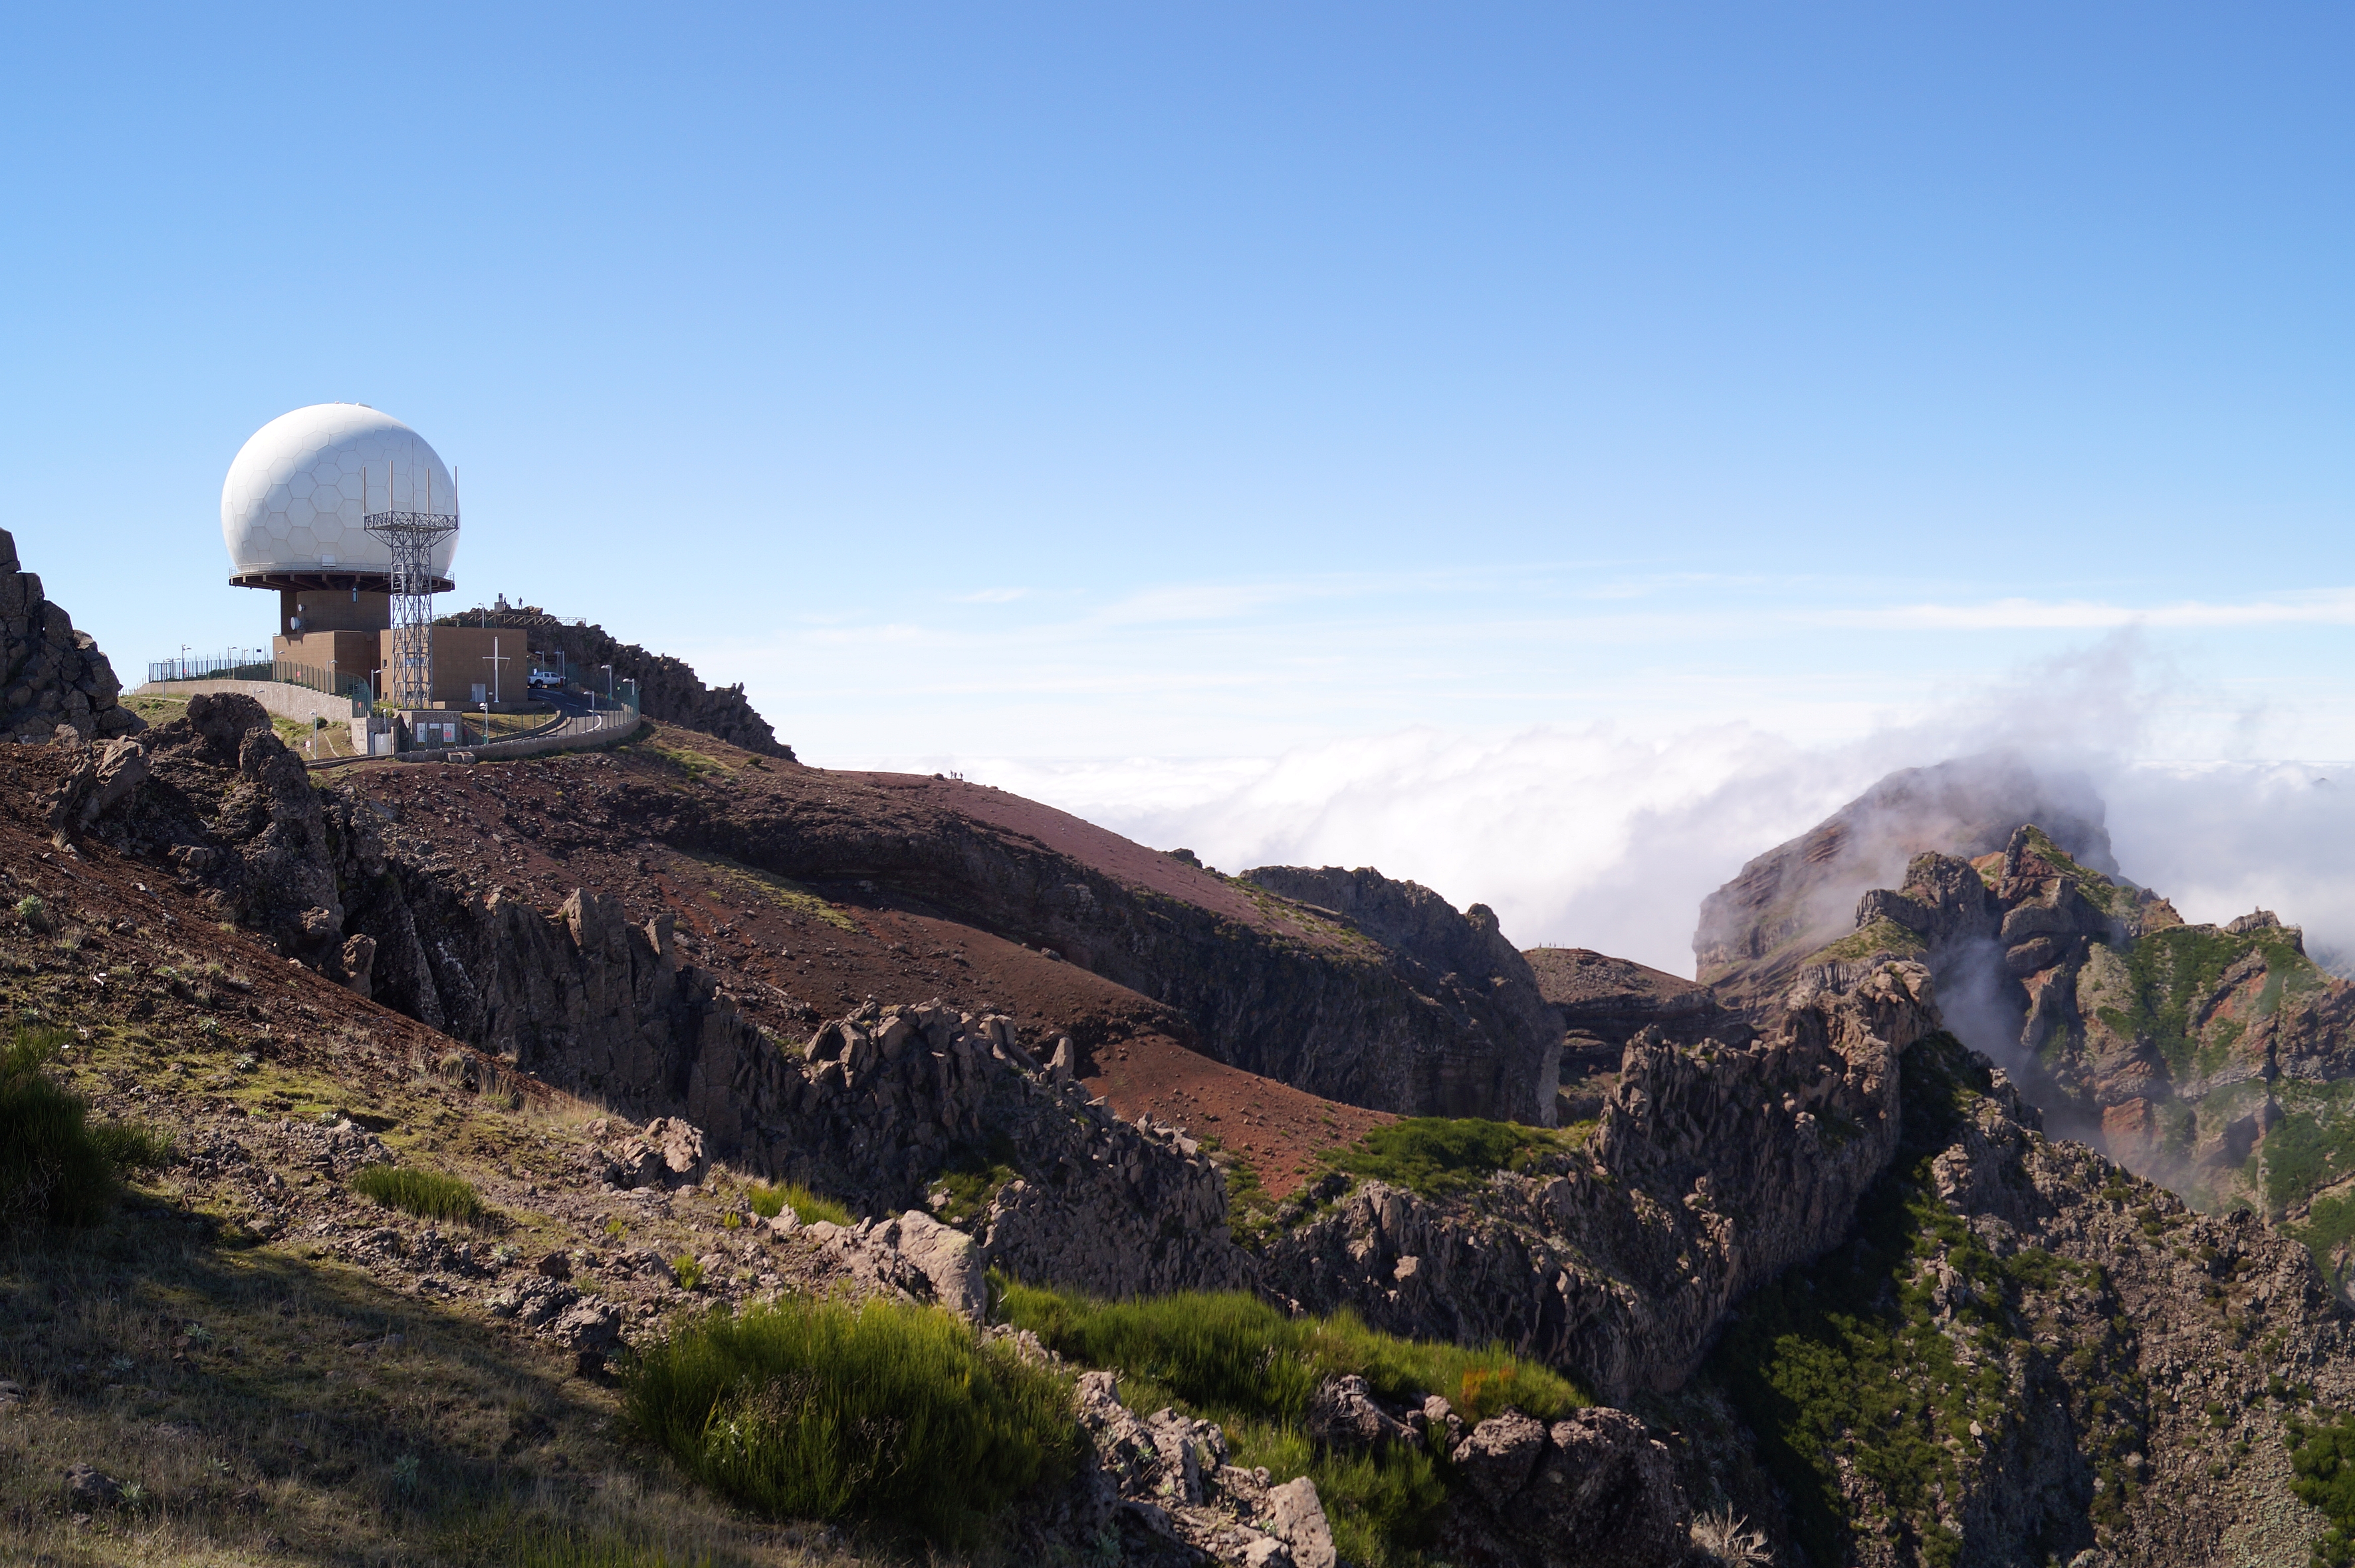
ER4 Radar Station, sky, cloud, plant, mountain, natural landscape, highland, terrain, tree, slope, geological phenomenon, formation, landscape, bedrock, grassland, outcrop, valley, plateau, telecommunications engineering, horizon, mountain range, hill, road, fell, massif, rock, cumulus, observatory, batholith, escarpment, badlands, summit, chaparral, soil, historic site, ar te, adventure, wadi, tourism, panorama, ancient history, mist